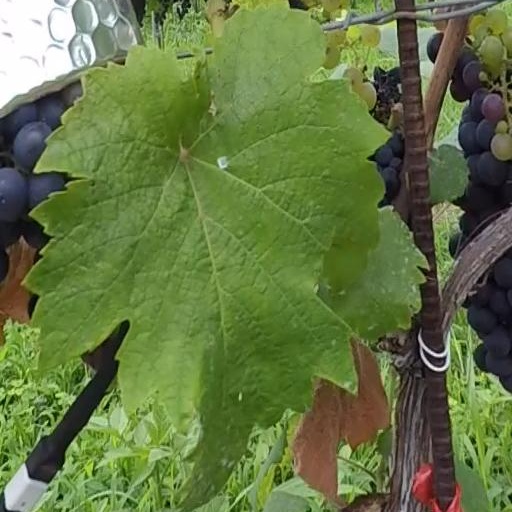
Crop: grape